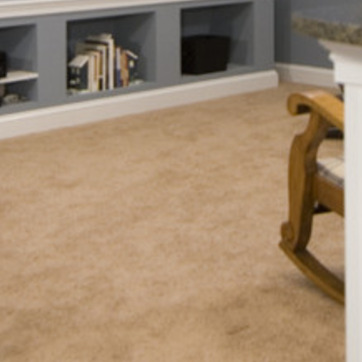
Material: carpet